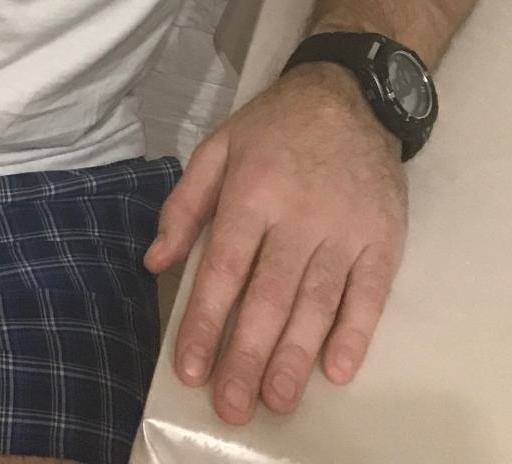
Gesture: no_gesture